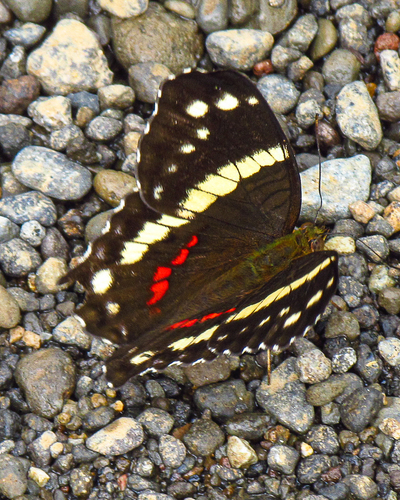
Scientific name: Anartia fatima
Common name: Banded peacock
Family: Nymphalidae
Order: Lepidoptera
Pollinator type: Primary pollinator
Habitat: Open areas and gardens
Geographic range: South America
Conservation status: Least Concern